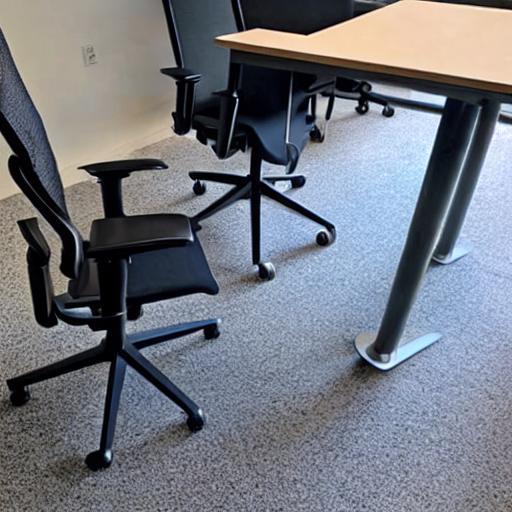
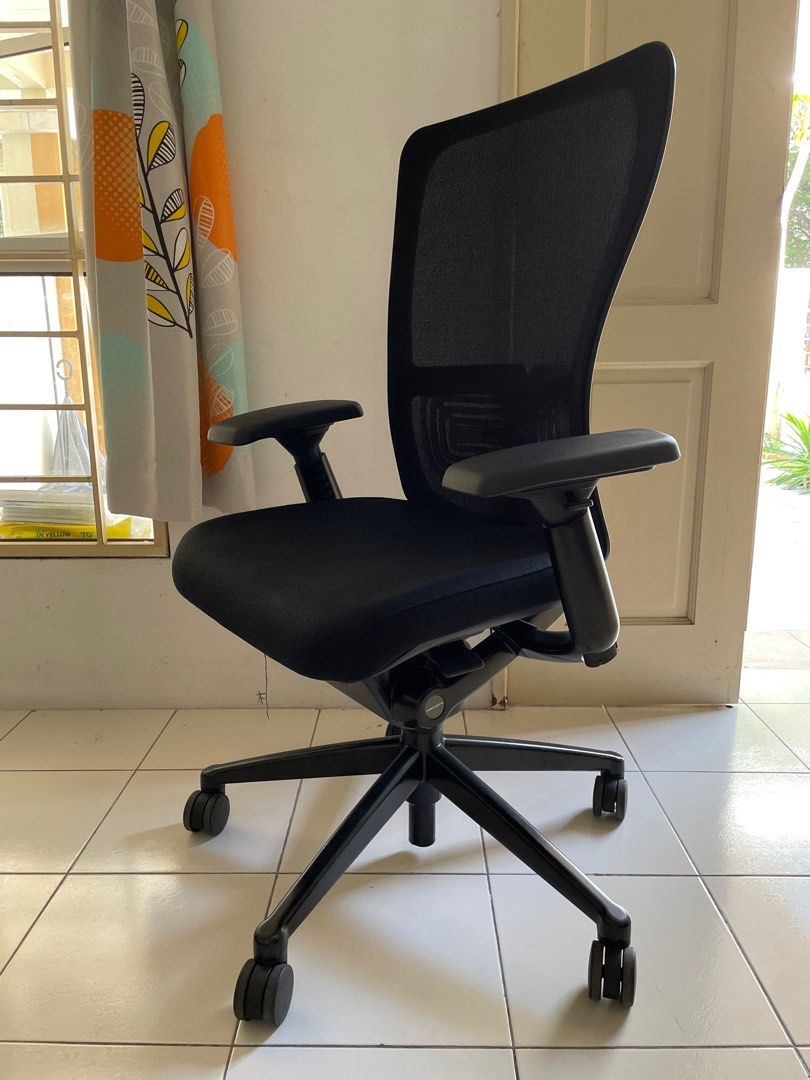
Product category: items_chair
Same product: no